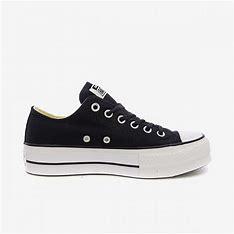
Brand: Converse
Model: Chuck Taylor All Star Canvas